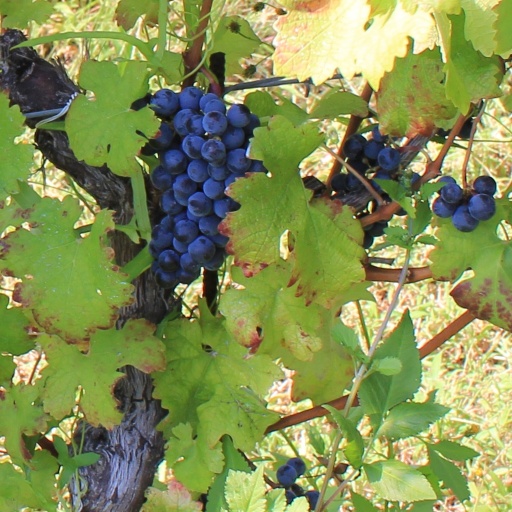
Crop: grape